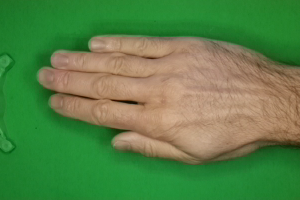
Label: paper